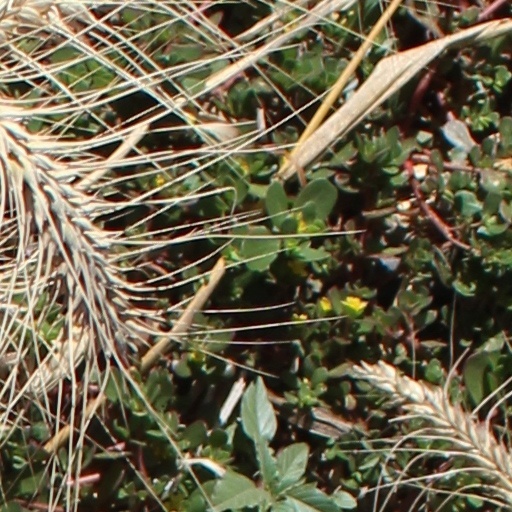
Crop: wheat